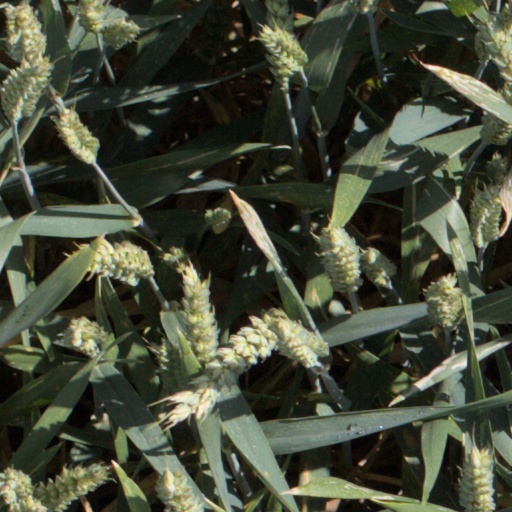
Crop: wheat